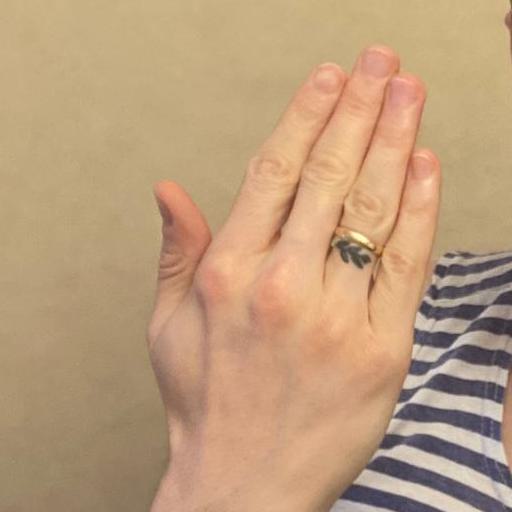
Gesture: stop_inverted